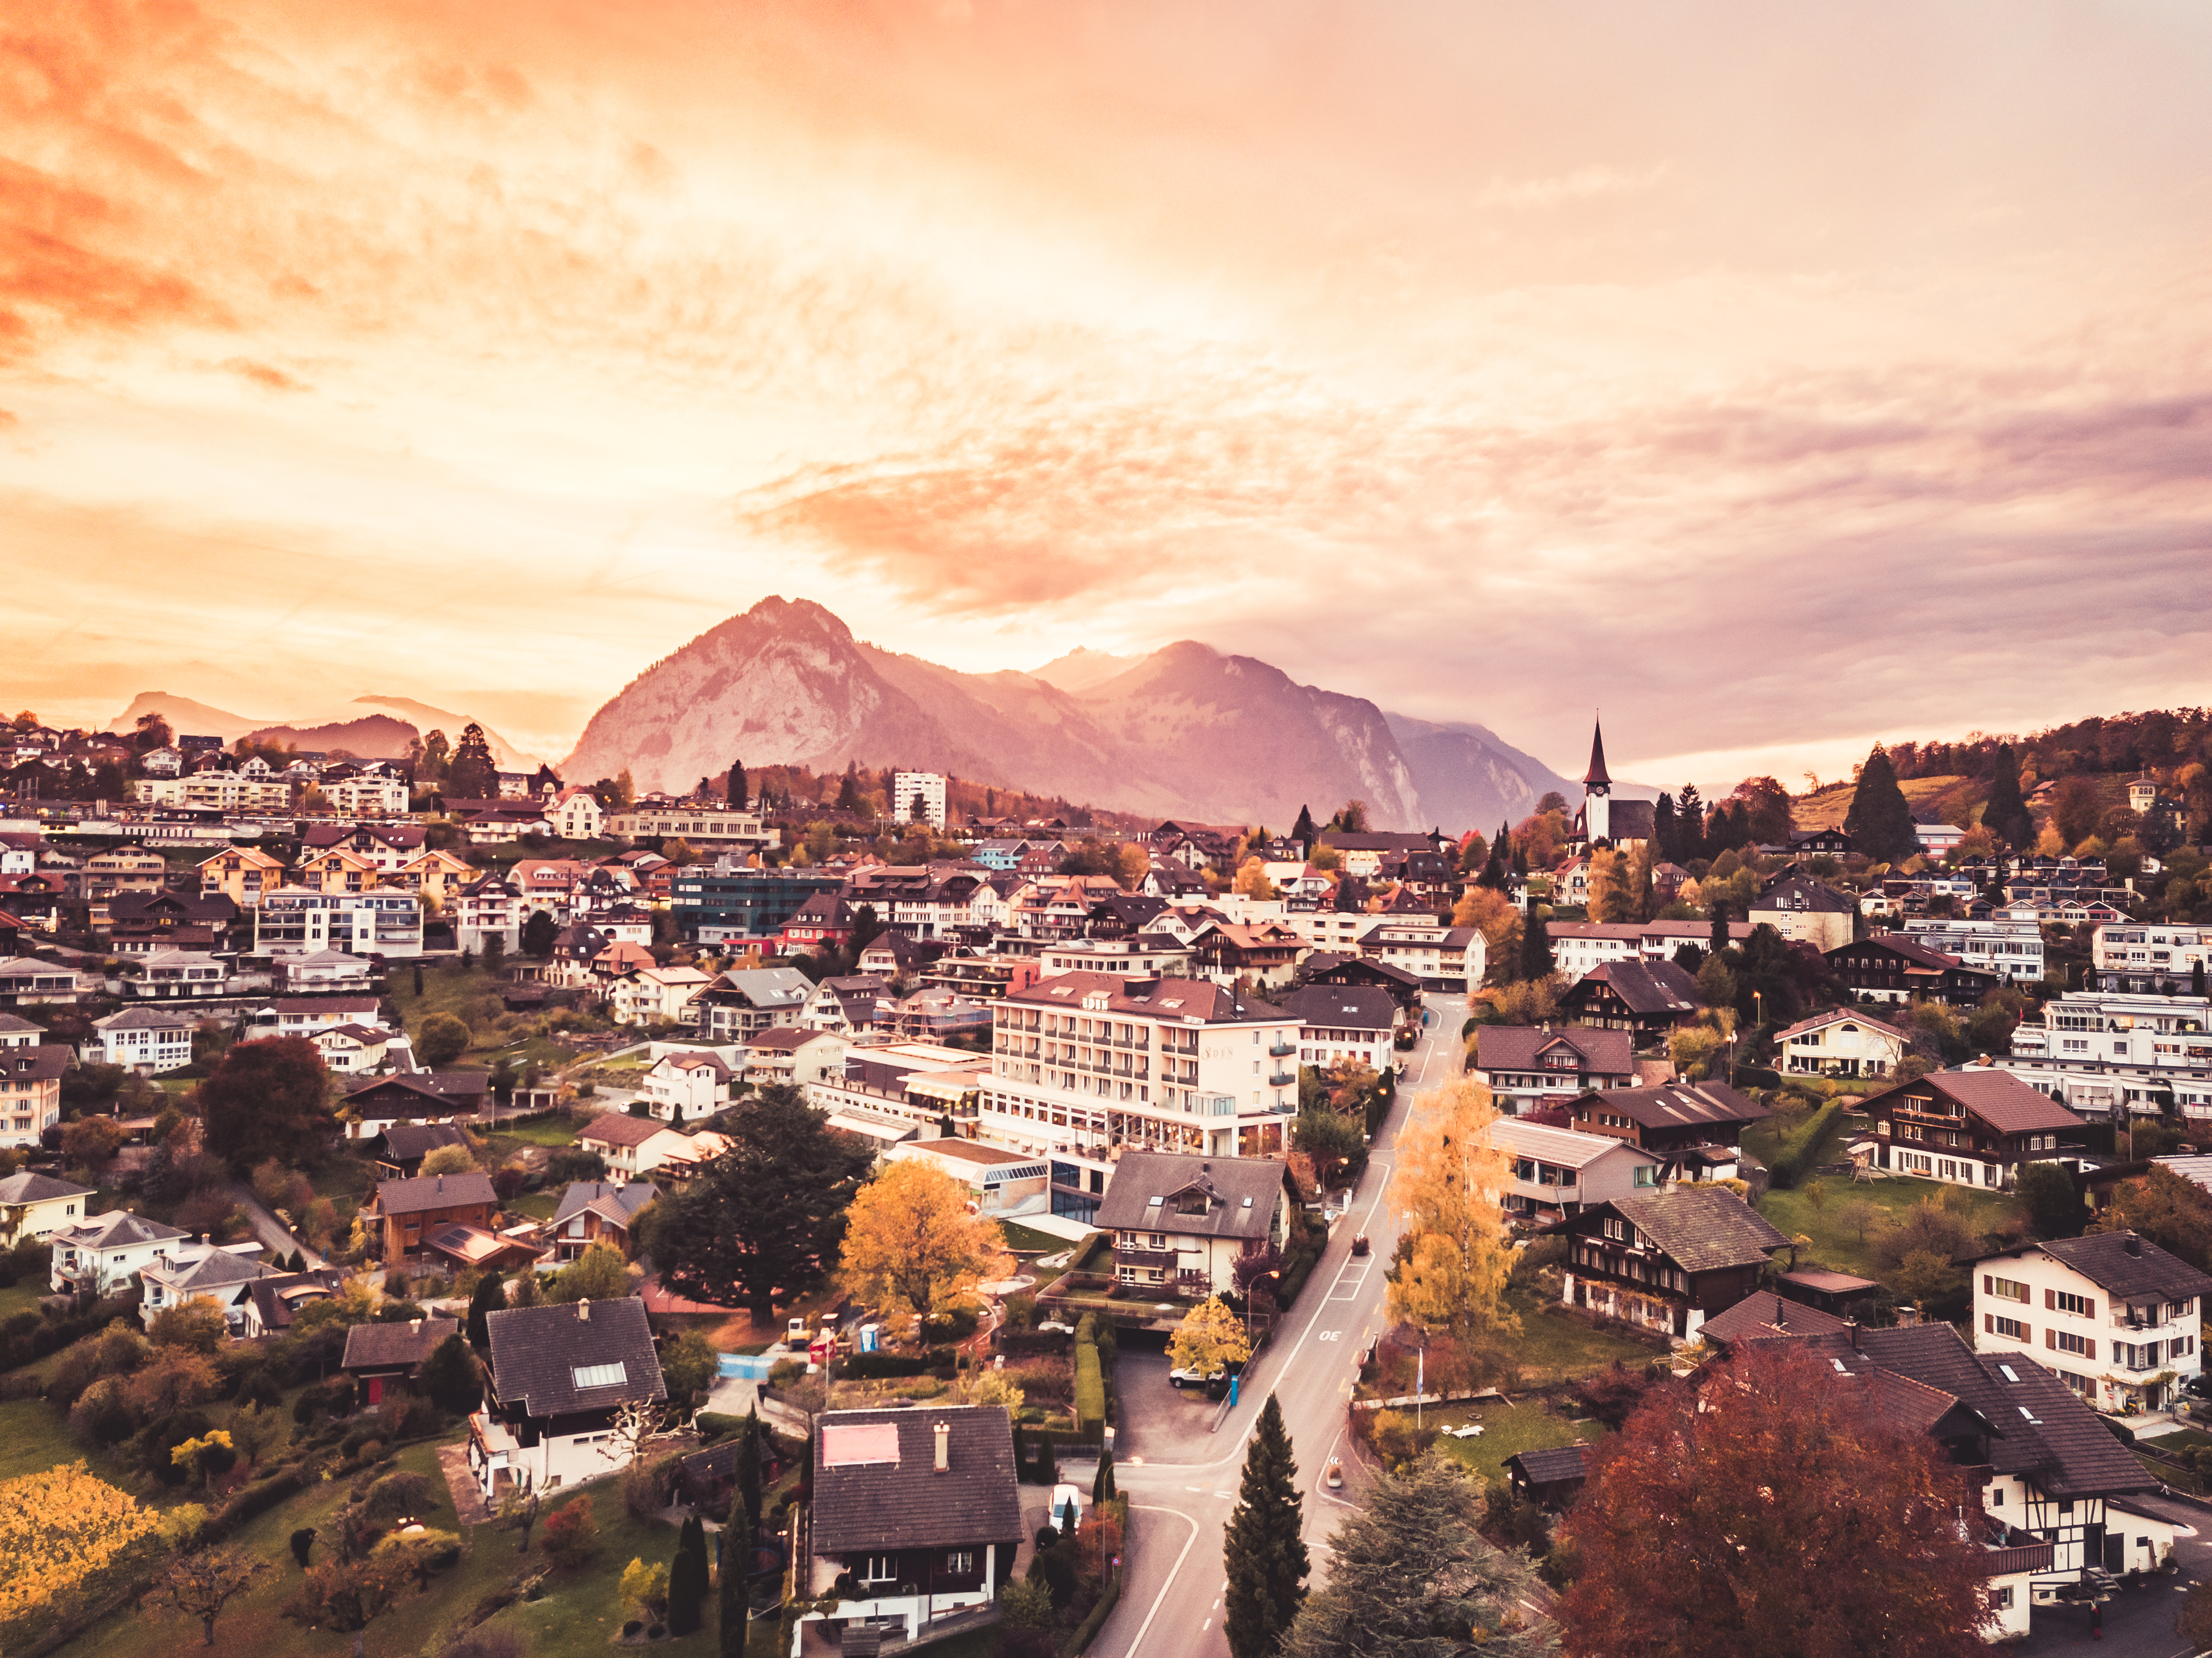
sky, city, cityscape, urban area, metropolitan area, cloud, town, human settlement, daytime, metropolis, mountain, sunset, atmosphere, landscape, tourism, horizon, evening, tree, photography, world, architecture, downtown, skyline, building, suburb, hill, residential area, night, meteorological phenomenon